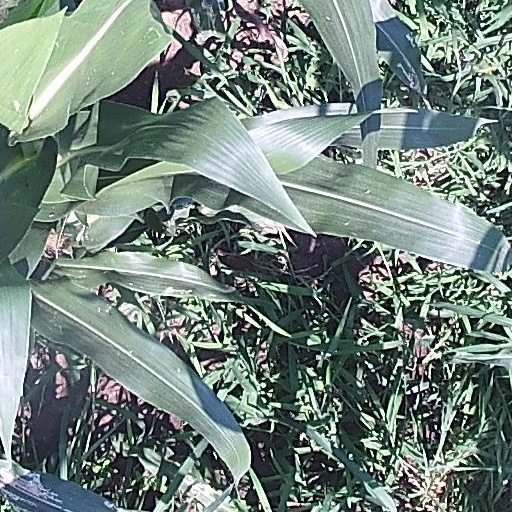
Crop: maize; corn